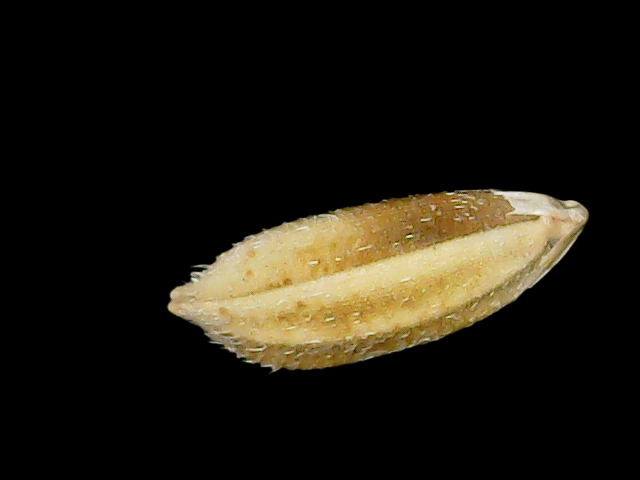
Rice variety: Bd33